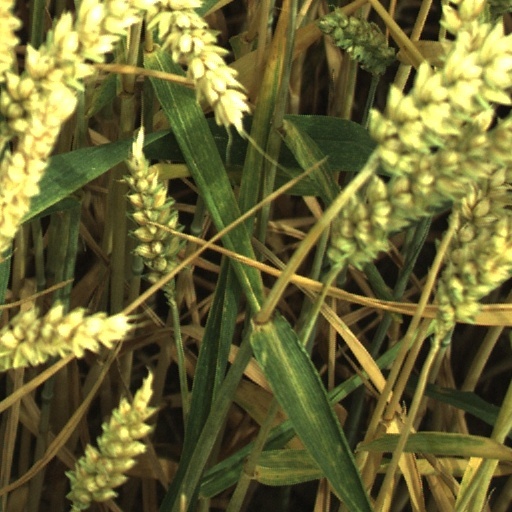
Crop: wheat